John Taverner

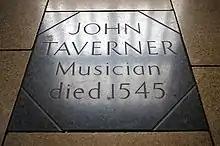
Grave in St Botolph's, Boston

Nothing is known of Taverner's activities before 1524. He appears to have come from the East Midlands, possibly being born in Tattershall, Lincolnshire, but there is no indication of his parentage. According to one of his own letters, he was related to the Yerburghs, a well-to-do Lincolnshire family. The earliest information is that in 1524, Taverner travelled from Tattershall to the Church of St Botolph in nearby Boston, as a guest singer. Two years later, in 1526, Taverner became the first Organist and Master of the Choristers at Christ Church, Oxford, appointed by Cardinal Thomas Wolsey. The college had been founded in 1525, by Cardinal Wolsey, and was then known as Cardinal College. Immediately before this, Taverner had been a clerk fellow at the Collegiate Church of Tattershall. In 1528, he was reprimanded for his (probably minor) involvement with Lutherans, but escaped punishment for being "but a musitian". Wolsey fell from favour in 1529, and in 1530, Taverner left the college. He married a widow, one Rose Parrowe, probably in 1536, and she outlived him until 1553. During the last five months of the composer's life, he was an alderman in the town council of Boston. For about three years, previously, he was the treasurer of the Corpus Christi Gild, there in Boston.